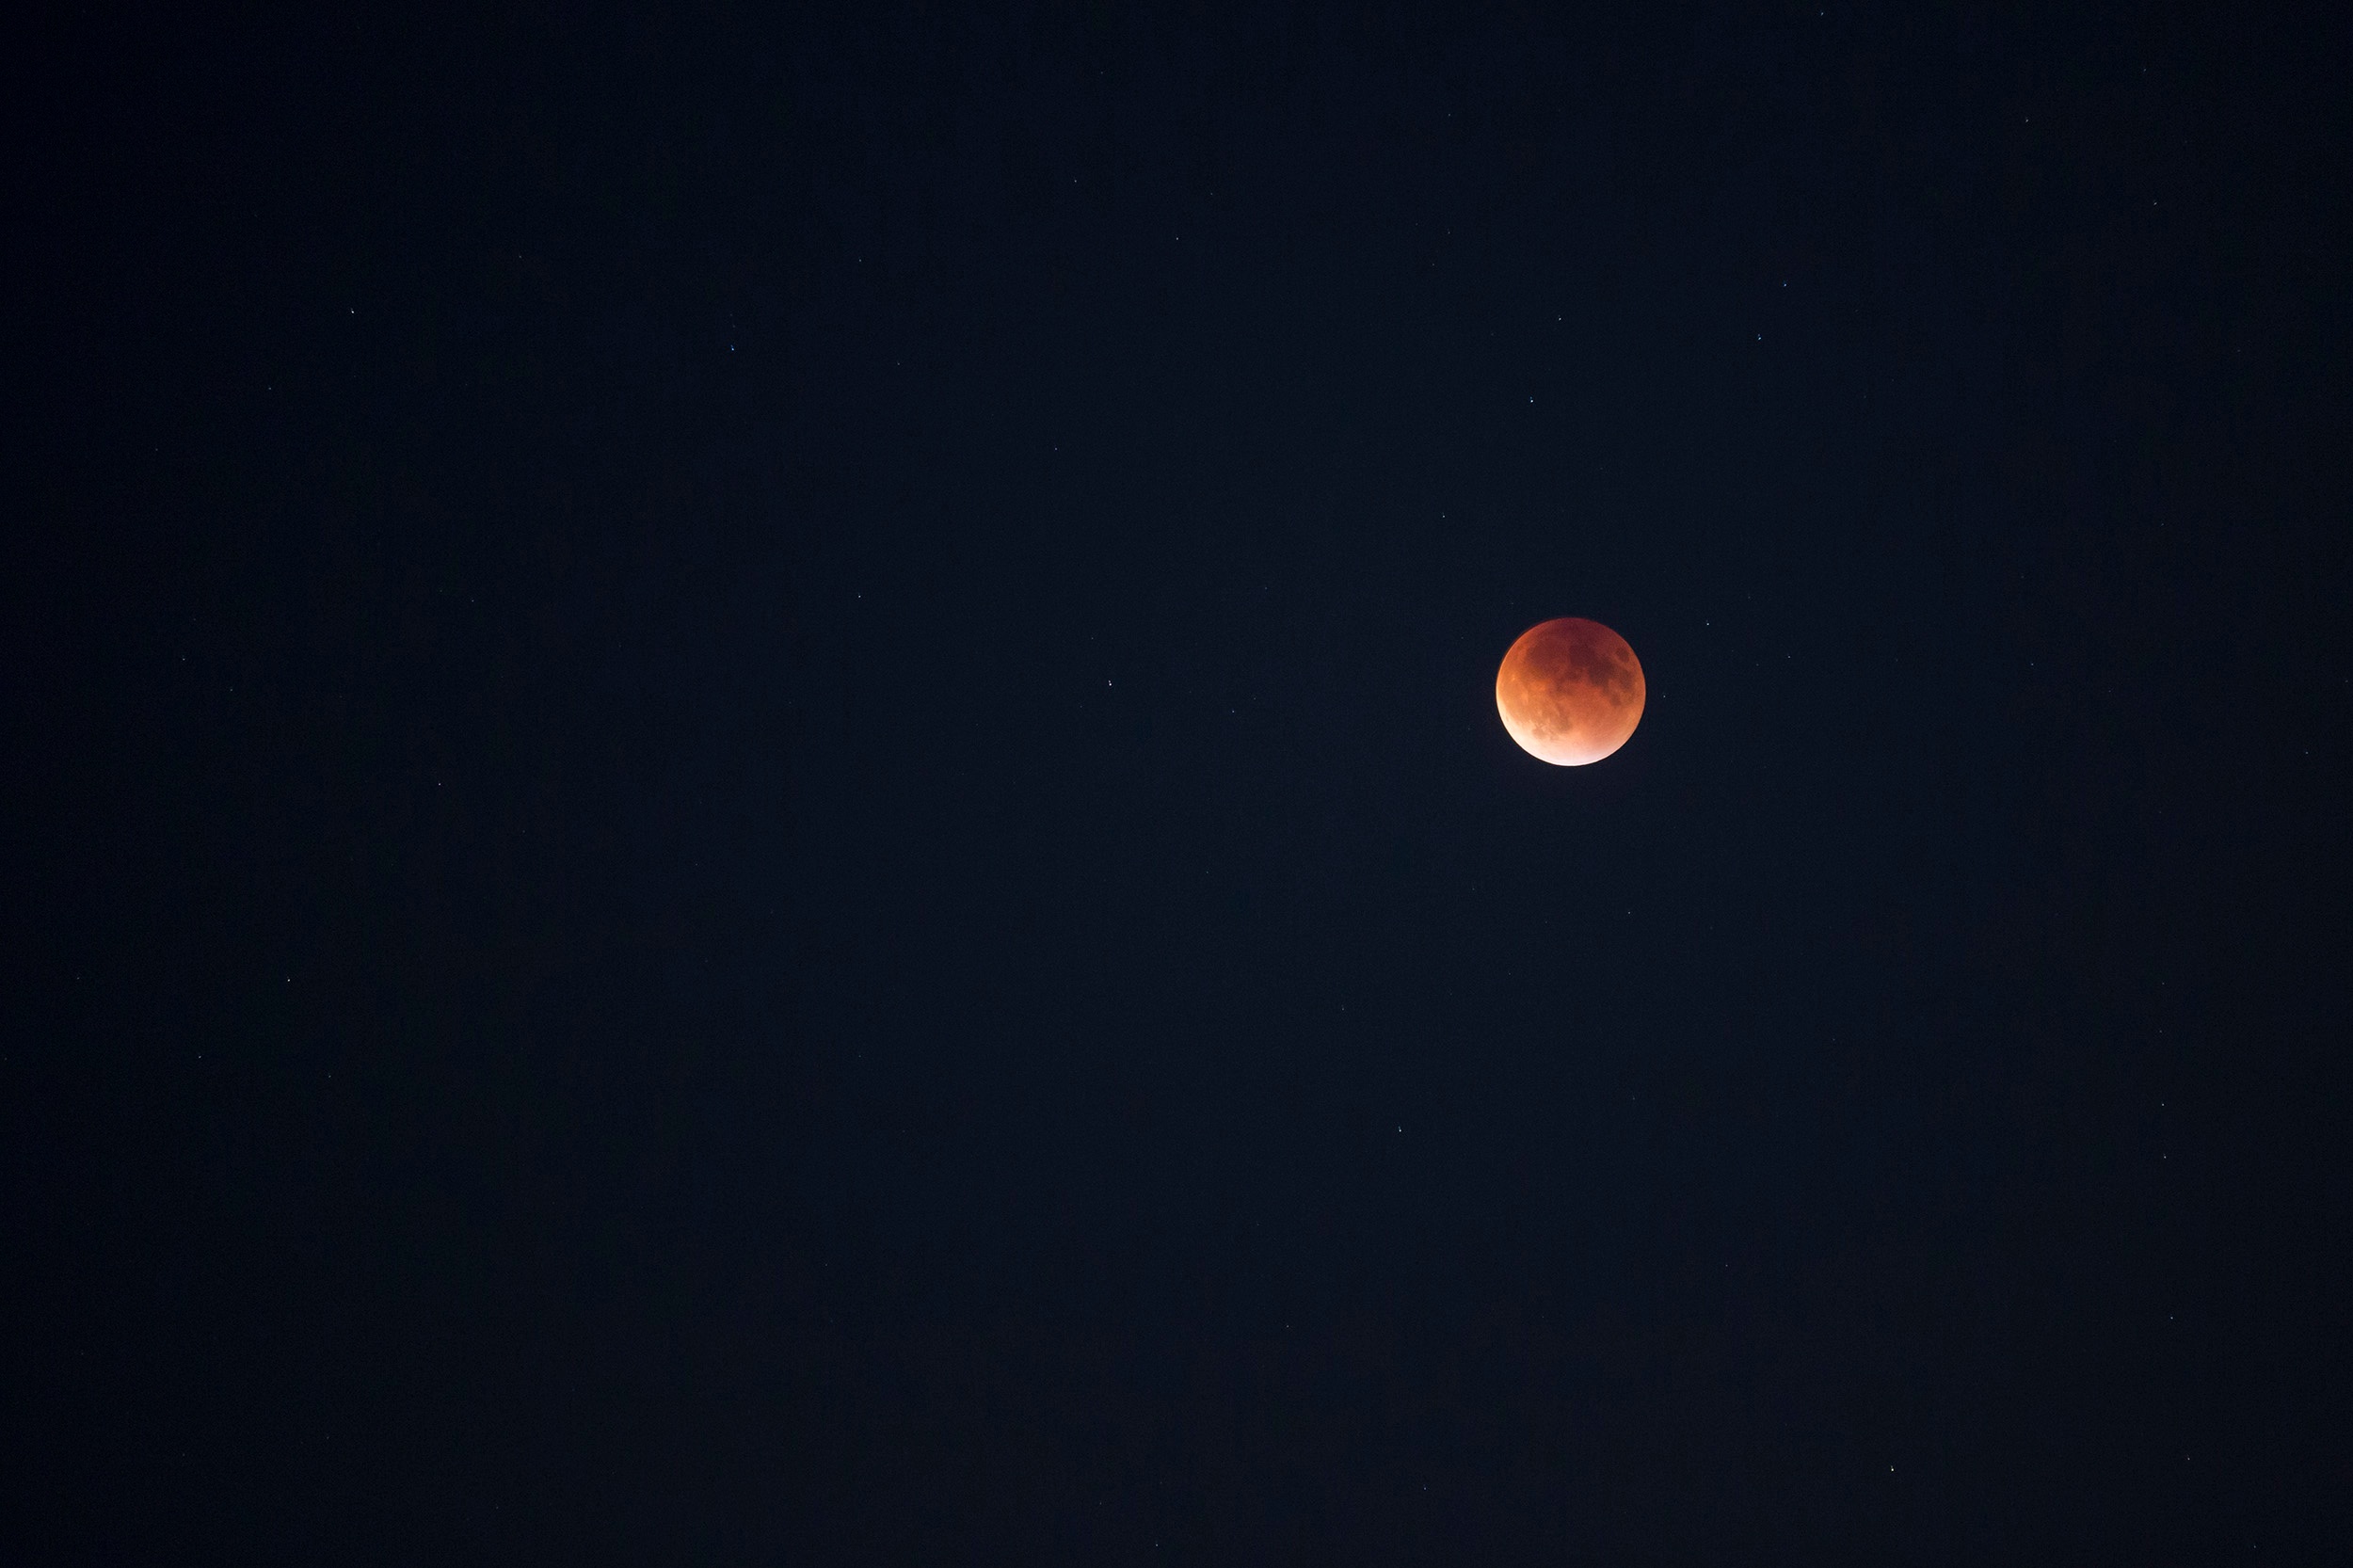
sky, night, atmosphere, moon, full moon, moonlight, blood moon, astronomy, crescent, astronomical object, lunar eclipse, celestial event